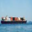
Label: ship